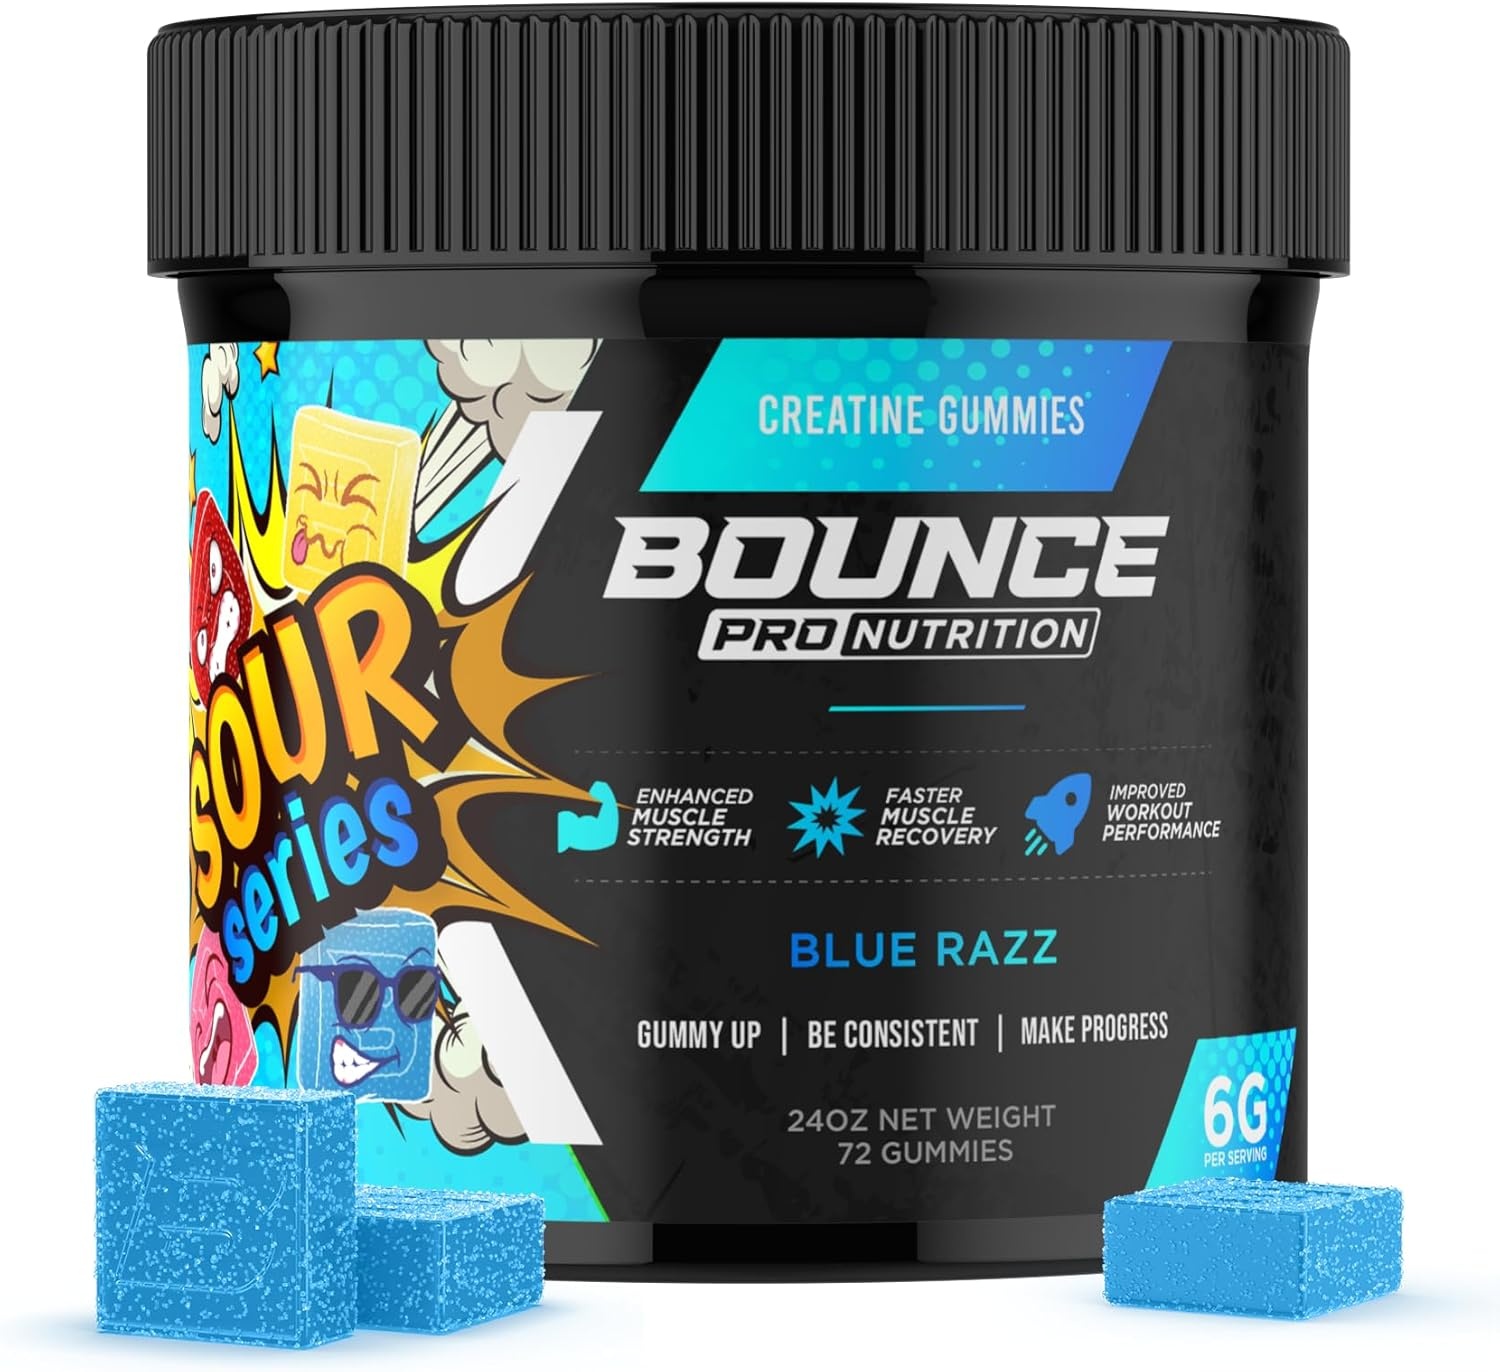
Creatine Monohydrate Gummies for Men & Women, Low Calorie, 6G of Creatine per Serving, Vegan, Anti-Melting, Gluten-Free, Non-GMO, 2g of Creatine per Gummy (72ct, Blue Razz)
Brand: Bounce Pro Flavor: Blue Razz Primary Supplement Type: Creatine Unit Count: 72.0 Count Item Form: Gummy Item Weight: 1.6 Pounds Number of Items: 1 UPC: 810123967087 Manufacturer: Bounce Pro 2 Grams of Creatine Monohydrate Per Gummy: Each gummy delivers a potent 2g of creatine monohydrate to support muscle size, power, and strength. Perfect for athletes seeking consistent gains and performance goals with the lowest serving size gummy on the market - Meaning you need to take less for more benefit. Lab-Tested for Full Potency: Lab-verified to ensure you get the complete 2g of creatine per gummy, outperforming competitors who often provide less. Achieve peak results with confidence. This ensures you get what you pay for, with pure Creatine Monohydrate in each gummy. Vegan & Heat-Resistant Formula: Our pectin-based gummies won’t melt, ensuring easy storage and consumption. They are 100% vegan, non-GMO, and gluten-free. These creatine-infused gummies are consistent with each gummy having the full amounts we promise. Made in the USA: Manufactured in a facility in the USA, adhering to the highest safety and quality standards. Trust in the purity and consistency of every batch that is made in our amazing facility in Florida. Convenient & Delicious: Ditch the mess of powders—our gummies come in mouth-watering flavors, making them a fun, portable option for men and women pre- or post-workout. Introducing the first real 2-gram Creatine Monohydrate gummies in the world. Gone are the days of horrible creatine powders. Our delicious, easy-to-take gummies pack the power of creatine into a tasty, convenient form that fits perfectly into your busy lifestyle. Coming in amazing flavors Berry Snow Cone, Peach Rings, Cherry Lime, Watermelon, and Blue Razz: these vegan Creatine Monohydrate Gummies will finally make taking creatine fun. Power your muscles and satisfy your cravings at the same time with the best value and best-tasting gummies on the market. Item Weight ‏ : ‎ 1.6 Pounds Manufacturer ‏ : ‎ Bounce Pro Legal Disclaimer Statements regarding dietary supplements have not been evaluated by the FDA and are not intended to diagnose, treat, cure, or prevent any disease or health condition. Brand Bounce Pro Flavor Blue Razz Primary Supplement Type Creatine Unit Count 72.0 Count Item Form Gummy Item Weight 1.6 Pounds Number of Items 1 UPC 810123967087 Manufacturer Bounce Pro
Brand: Bounce Pro
Category: Health & Beauty > Health Care > Fitness & Nutrition > Vitamins & Supplements > Creatine